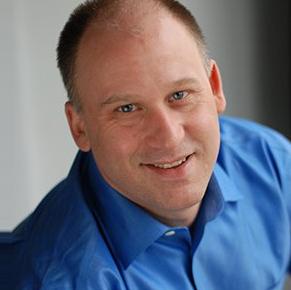
Age: 39